Niche perfume

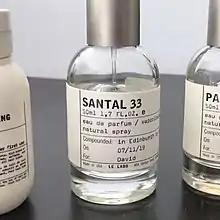
Le Labo Santal 33 in a 50 milliliter bottle

These changes complicated the concept of niche perfumery as many niche perfumes became as widely available and ubiquitous as designer perfume—where the latter had sometimes been termed "department store perfume", now many niche lines became frequently available in department stores as well. A September 2020 article in "Marie Claire" touting "Niche Perfumes That'll Set You Apart From the Crowd" mentioned Chanel No. 5 and Le Labo Santal 33–the latter a formerly exclusive niche scent—together as now broadly familiar fragrances to avoid in favor of more obscure niche lines.